Jules Goux

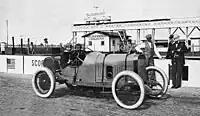
Jules Goux at 1913 Indianapolis 500

Goux won the 1912 Sarthe Cup at Le Mans driving a Peugeot, and in 1913 he traveled with the team to the United States to compete in the Indianapolis 500. Goux won the race, becoming the first non-American Indianapolis 500 winner in history. Goux reportedly consumed four bottles of champagne while driving in the Indianapolis 500 (then known as the International 500-Mile Sweepstakes Race) and was later quoted as saying, ""Without the good wine, I would have not been able to win.""